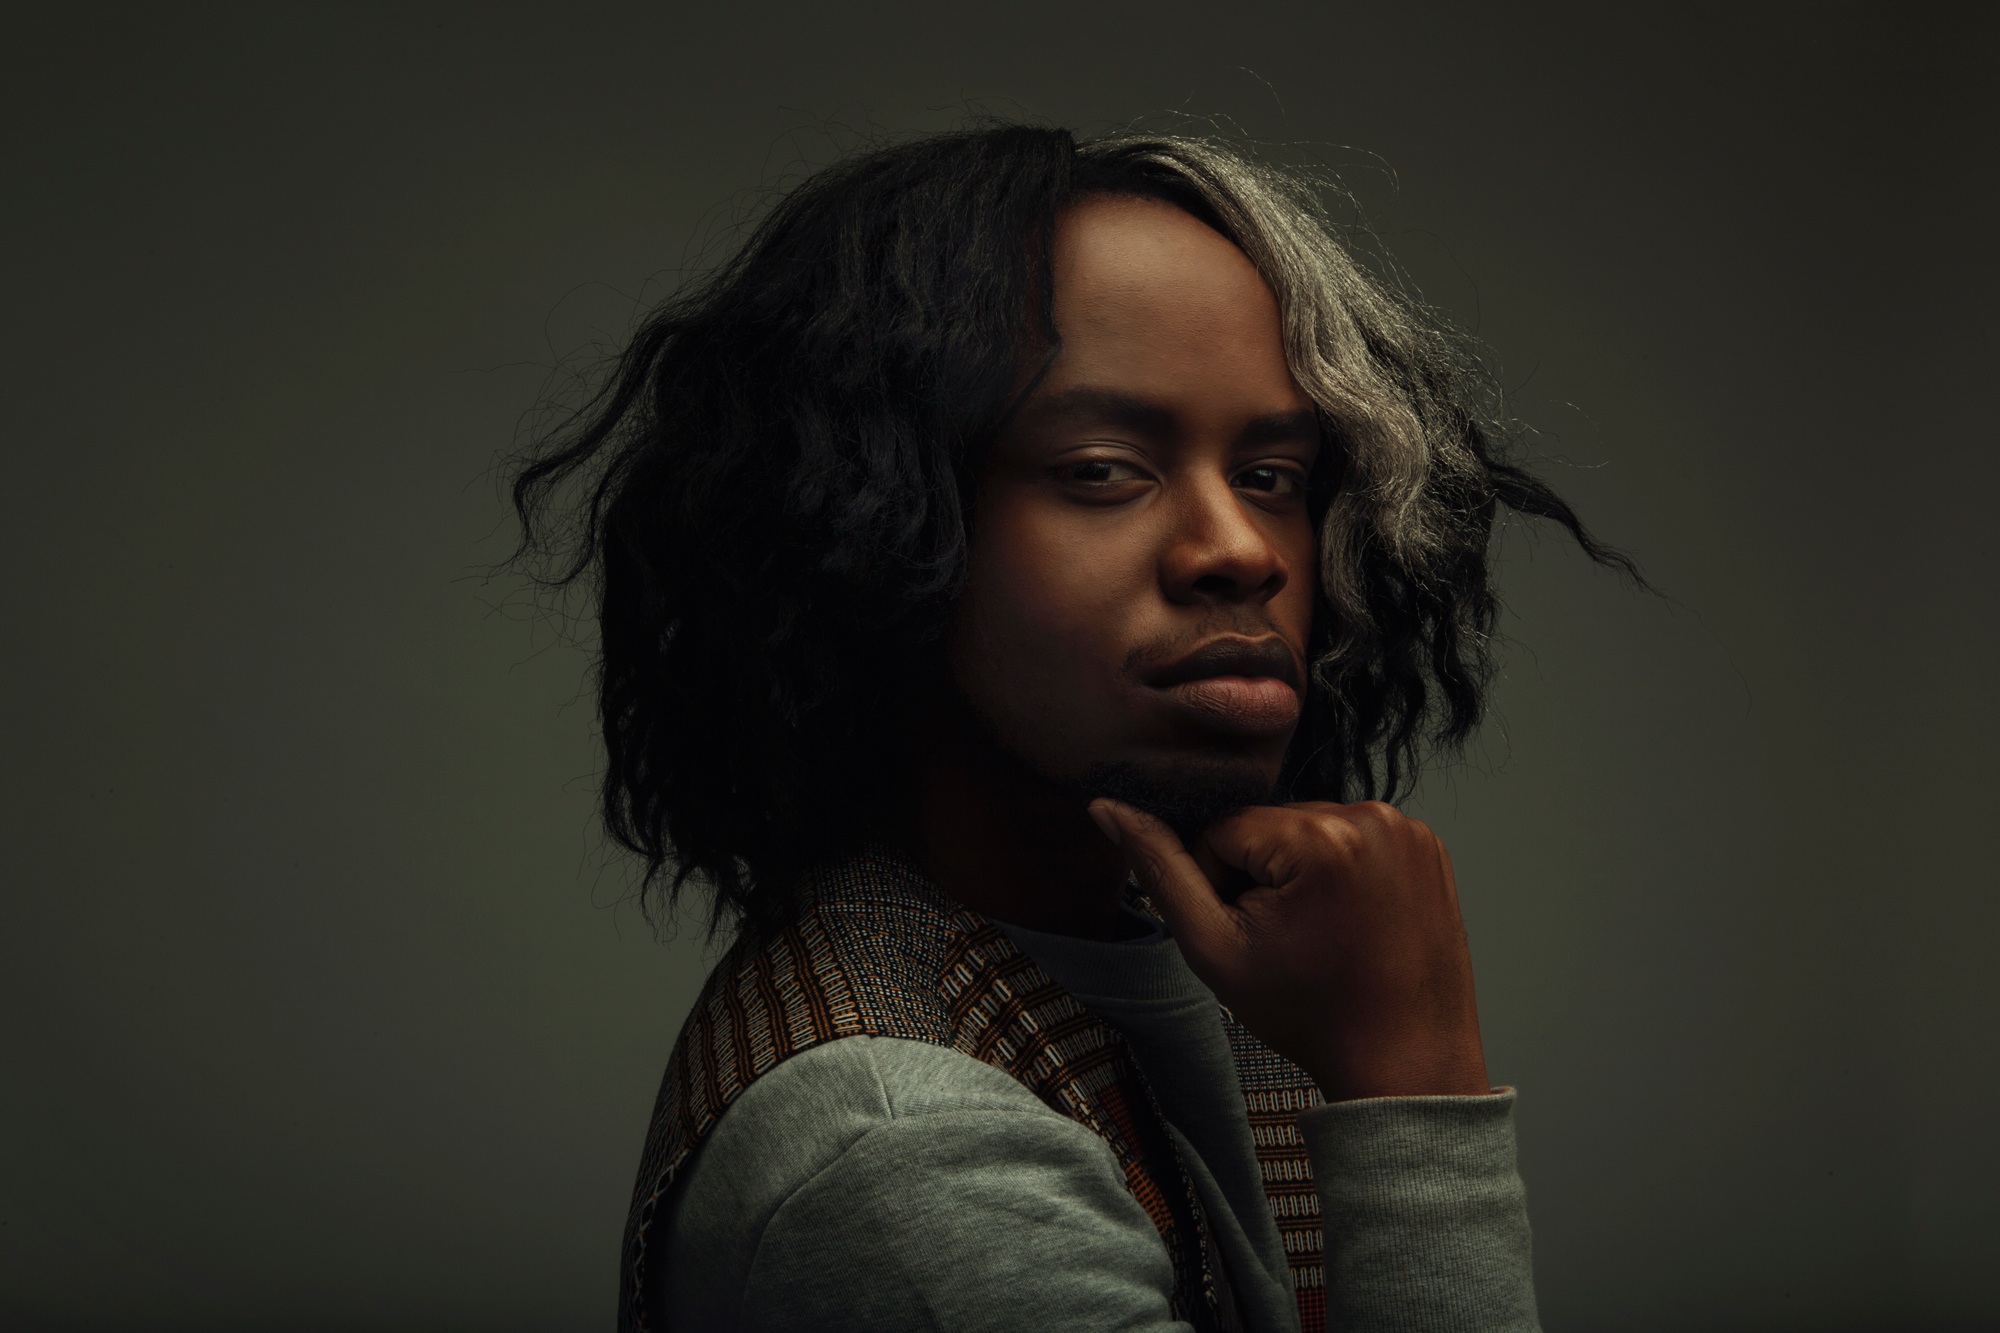
photography, singer, portrait, model, darkness, singing, beauty, screenshot, photo shoot, sense, portrait photography